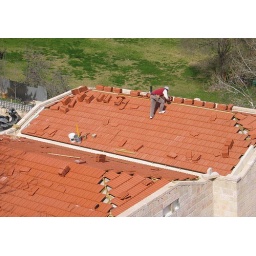
A building worker sets in roof tiles on the expanded, new wing of the Jerusalem Cinematheque.